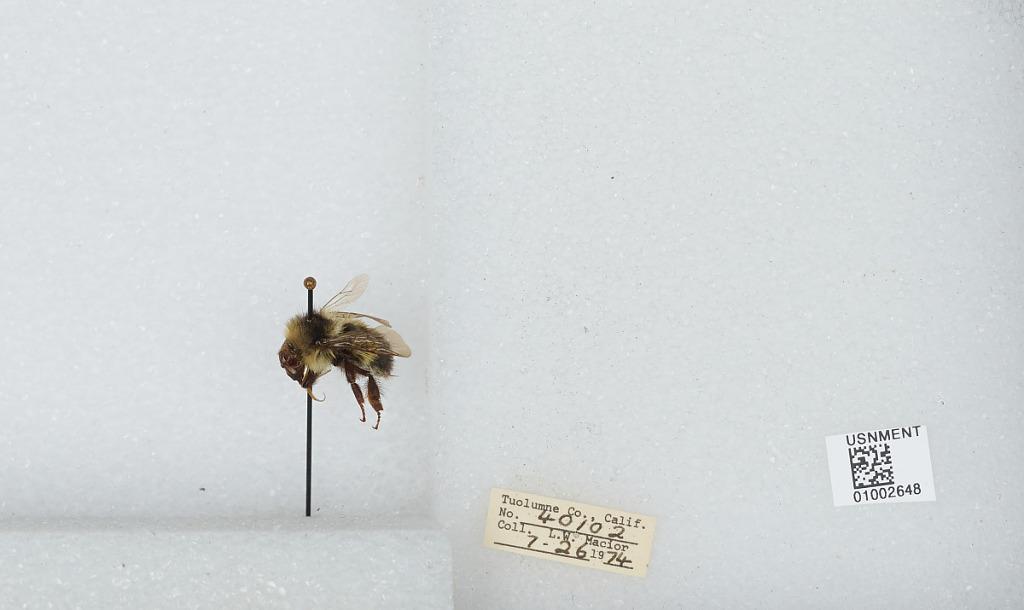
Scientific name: Bombus (Pyrobombus) flavifrons Cresson
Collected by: L. Macior
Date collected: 1974-7-26
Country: United States
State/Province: California
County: Tuolumne
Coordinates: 38.02, -119.94